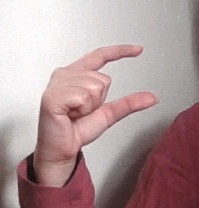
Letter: dal